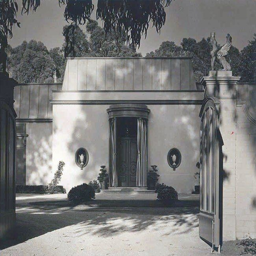
person borrowed from 19th - century styles to accentuate the façade of this home .